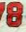
Number: 8